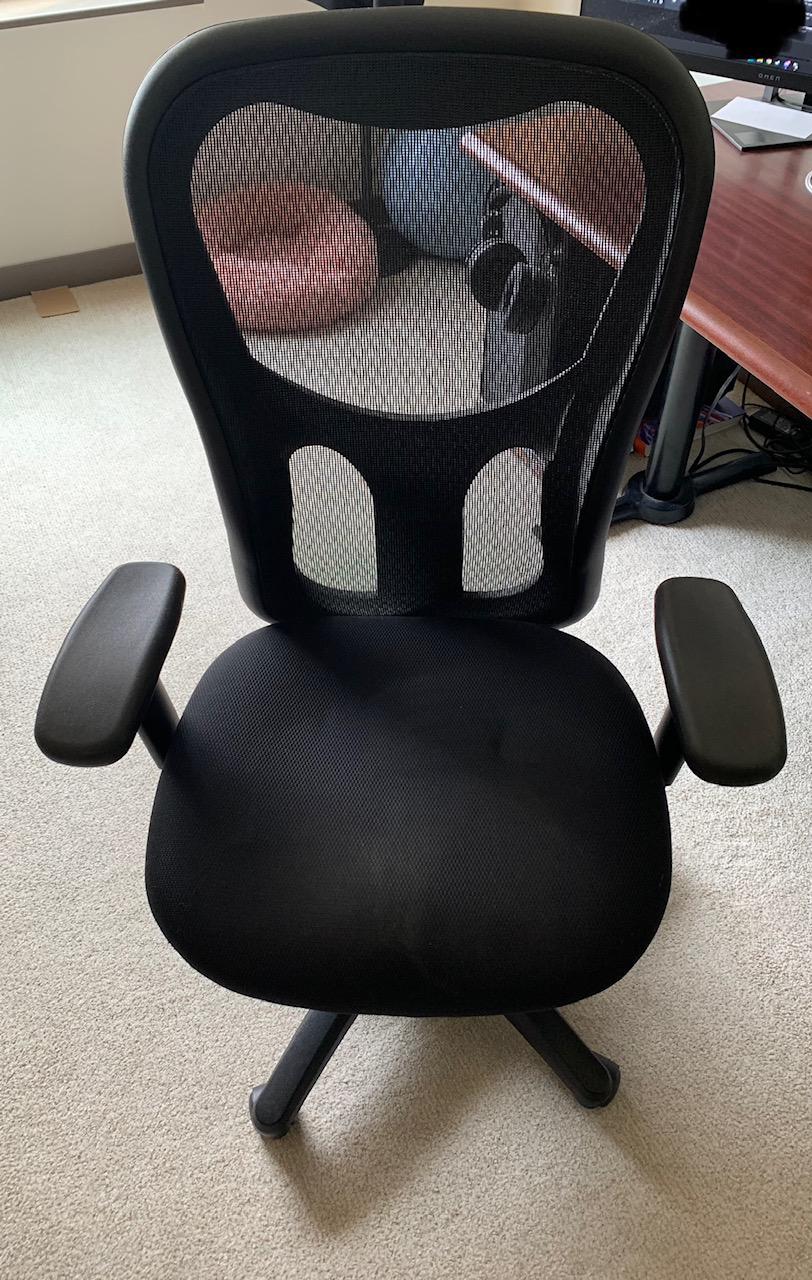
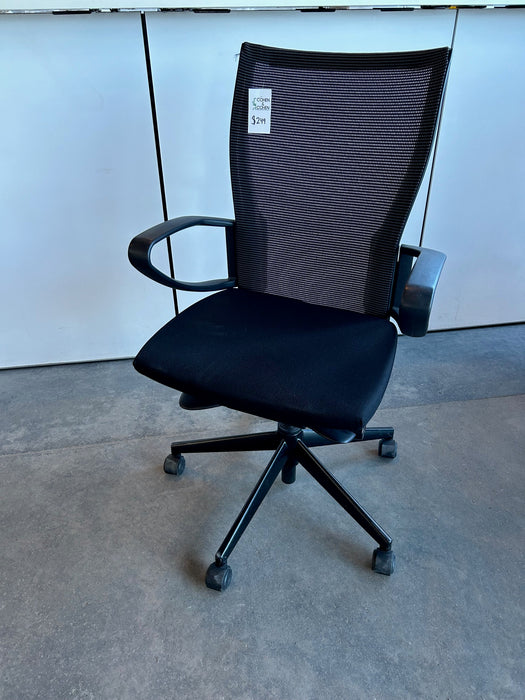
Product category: items_chair
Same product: no